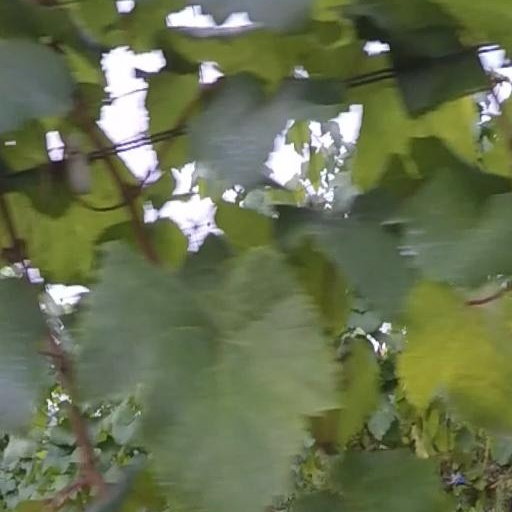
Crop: grape